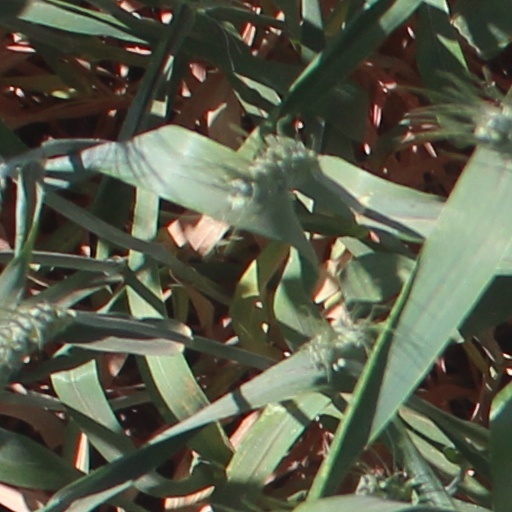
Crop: wheat